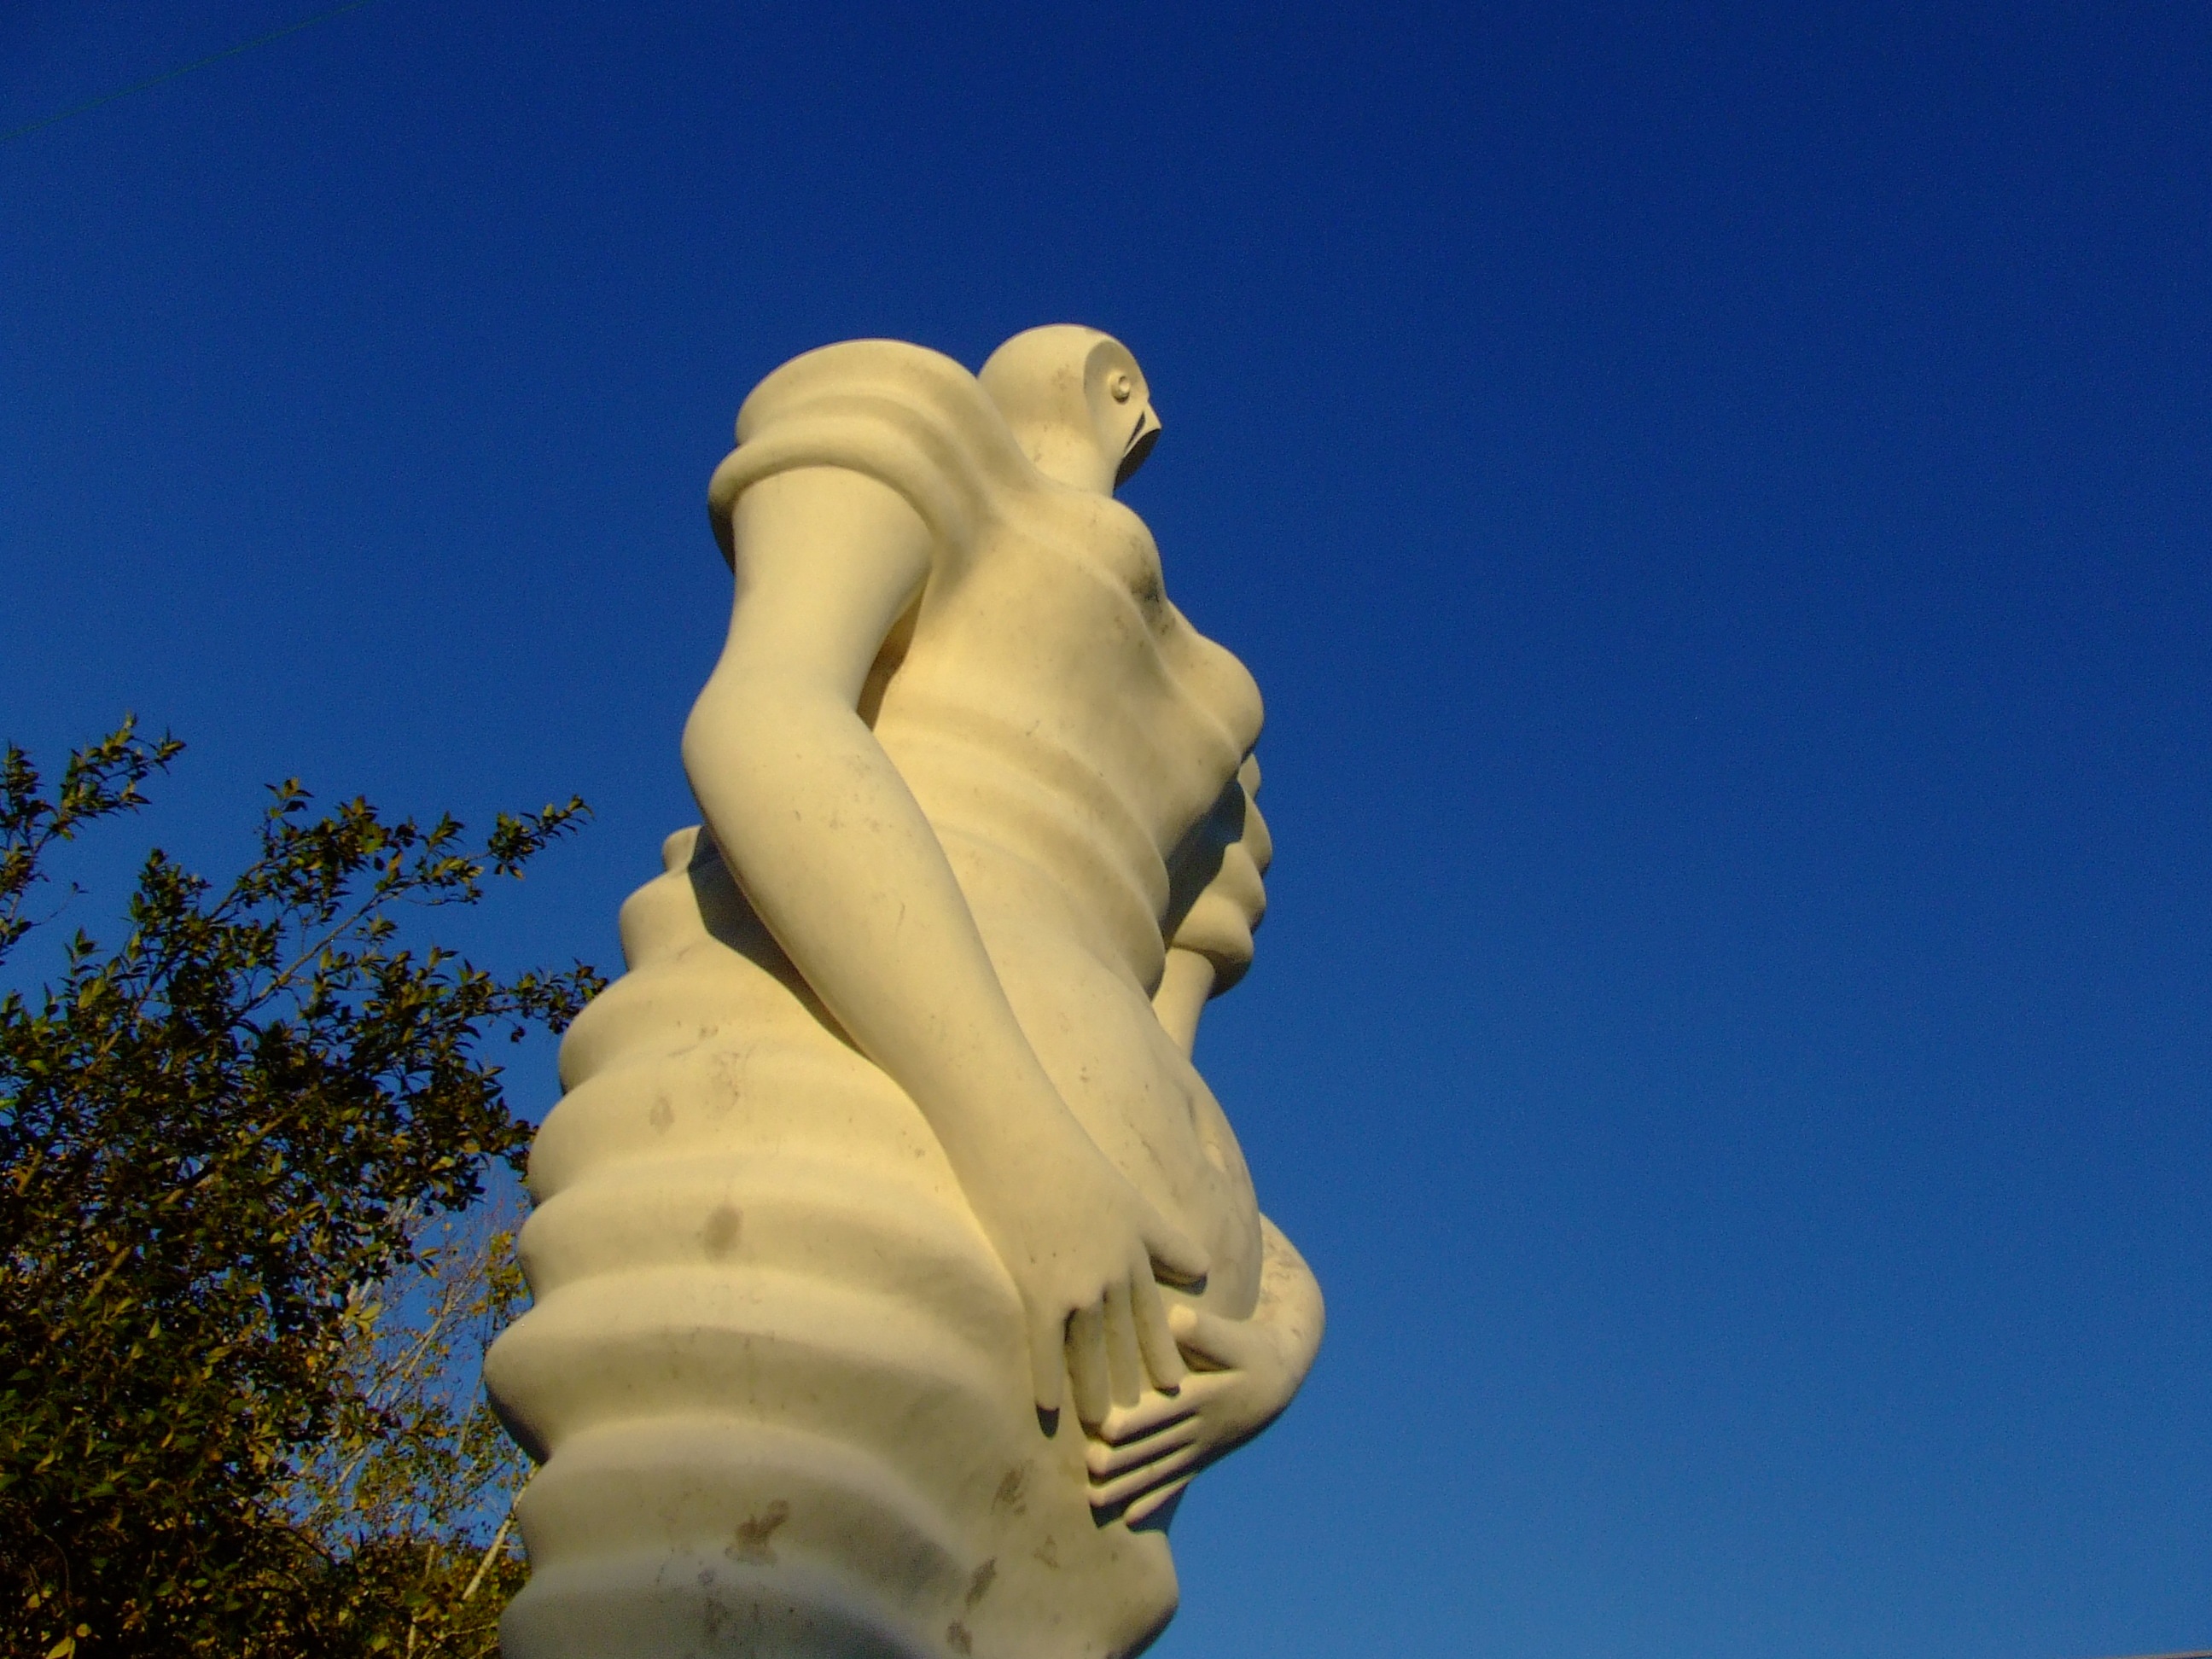
sky, statue, sculpture, blue, monument, art